Johann Petzmayer

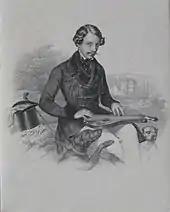
Duke Maximilian, playing a zither

In 1837 he gave a concert in Bamberg. In the audience was Duke Maximilian Joseph in Bavaria, then aged 29; he decided to learn to play the zither, appointing Petzmayer chamber virtuoso, and became his student. In 1838 Petzmayer accompanied the Duke to Egypt, Palestine, Asia Minor and Greece. The Duke became an accomplished player and published music for the zither.